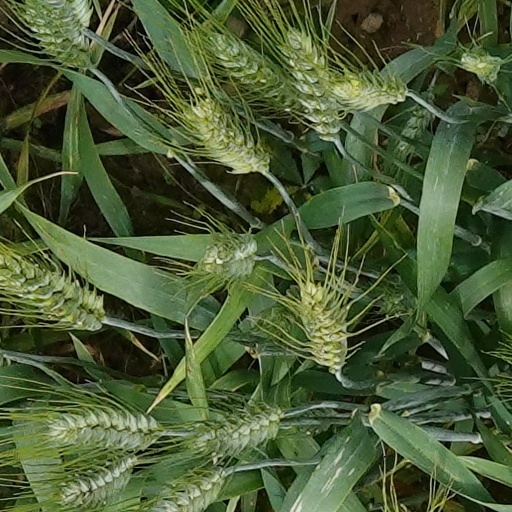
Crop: wheat